Robert Plumer Ward

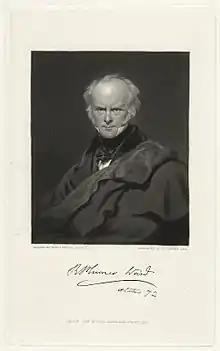
Robert Plumer Ward

Robert Ward, or from 1828 Robert Plumer Ward (19 March 1765 – 13 August 1846), was an English barrister, politician, and novelist. George Canning said that his law books were as pleasant as novels, and his novels as dull as law books.